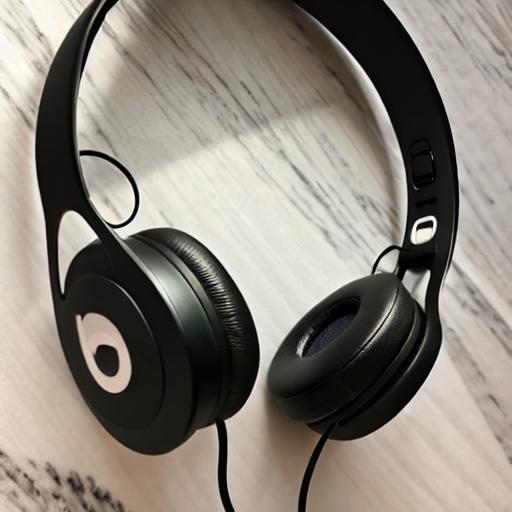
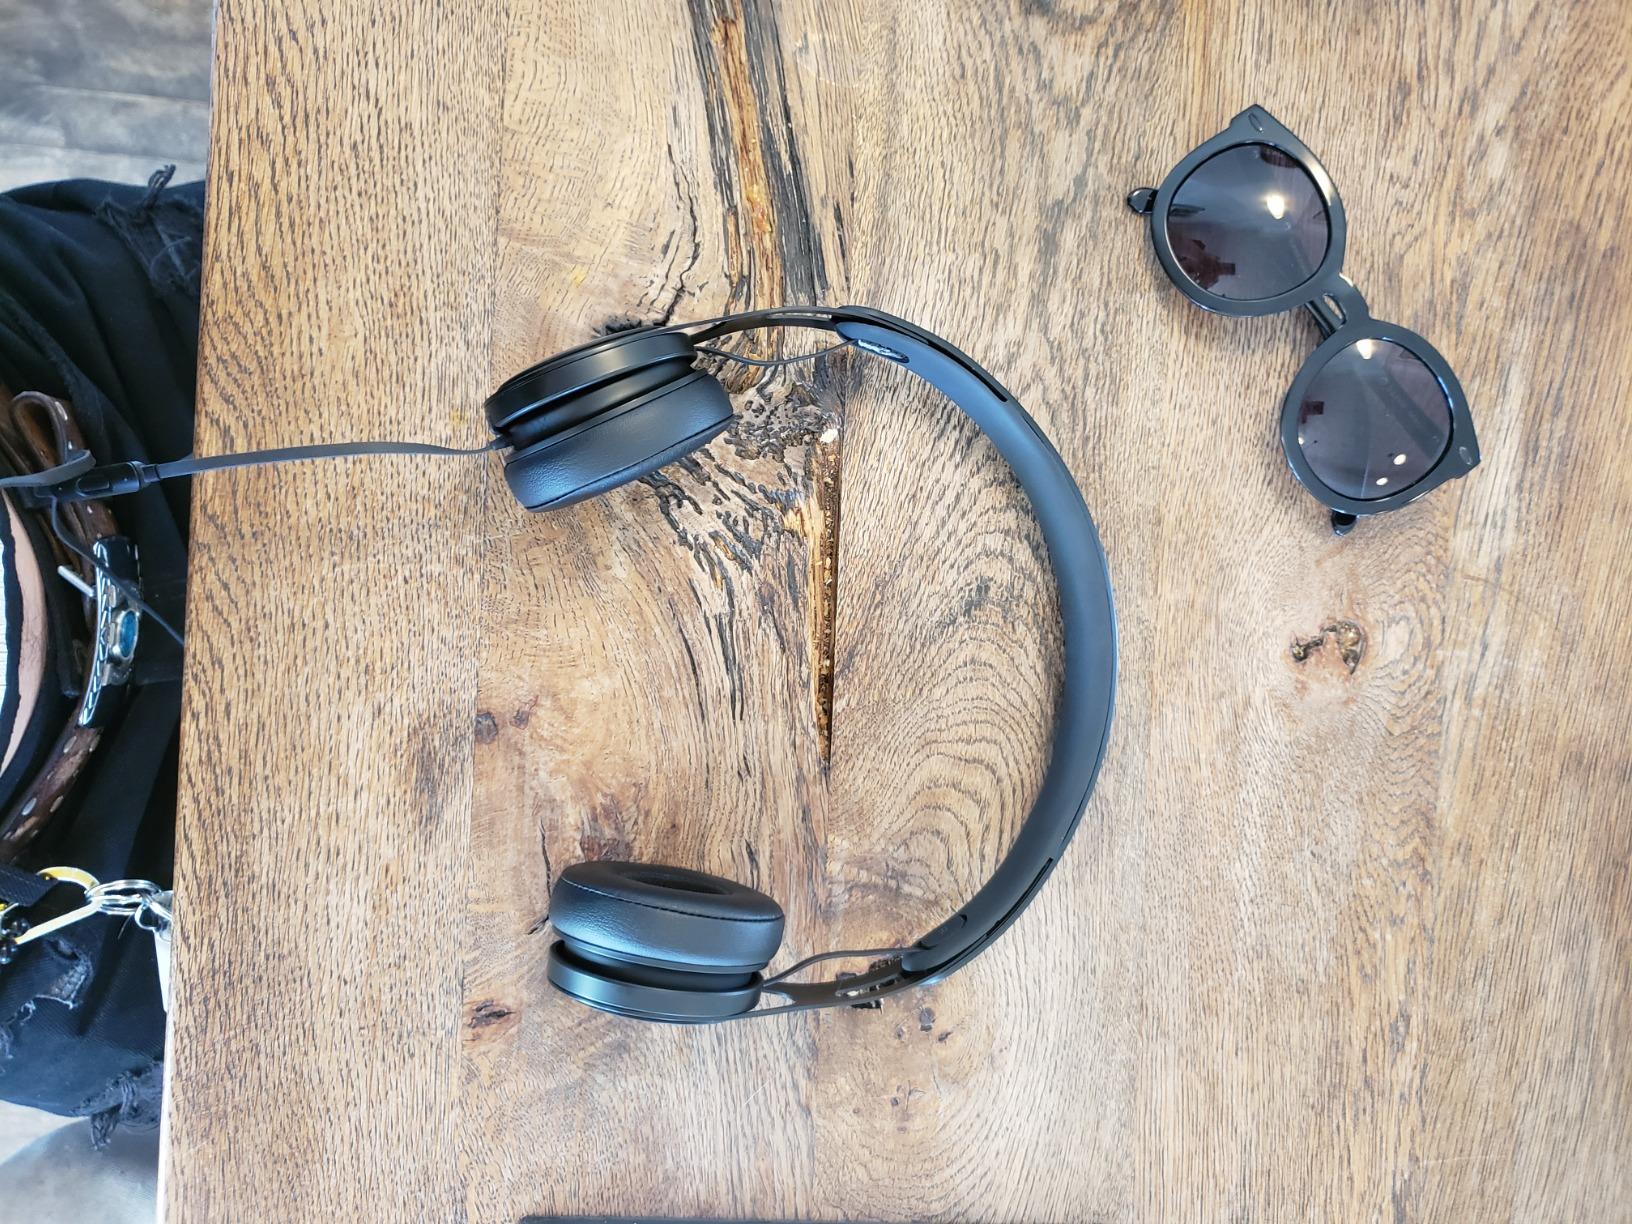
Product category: headphones
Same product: no